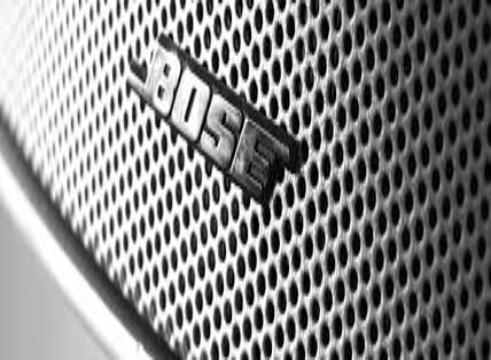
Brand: BOSE
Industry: Clothes